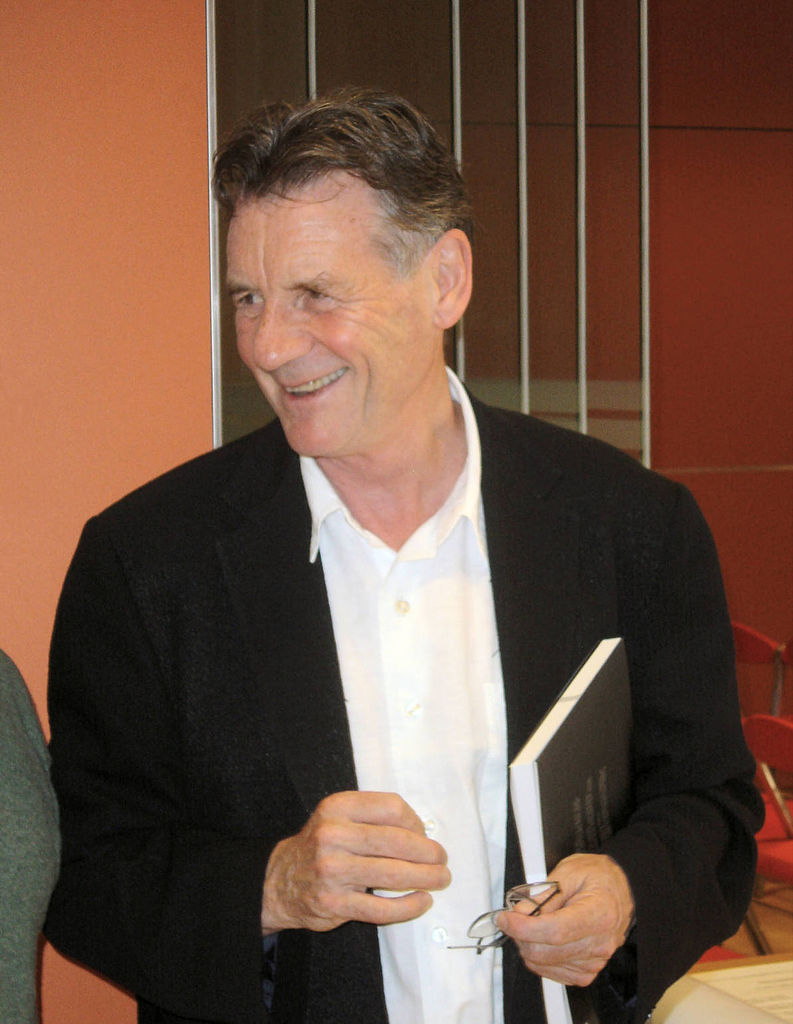
ไมเคิล เพลิน

กล่องข้อมูล ชีวประวัติ|honorific_prefix=เซอร์|name=ไมเคิล เพลิน|image=Michael Palin.jpg|caption=เพลินในเตรนโต อิตาลี เมื่อปี ค.ศ. 2005|birth_name=ไมเคิล เอ็ดเวิร์ด เพลิน|birth_date=|birth_place=แรนมอร์, เชฟฟีลด์, เวสต์ไรดิงออฟยอร์กเชอร์, อังกฤษ|nationality=อังกฤษ|alma_mater=วิทยาลัยเบรสโนส (ออกซฟอร์ด) (ศิลปศาสตรบัณฑิต)|spouse=|known_for=|occupation=|years_active=ค.ศ. 1965–ปัจจุบัน|website=|children=3 คน
เซอร์ไมเคิล เอ็ดเวิร์ด เพลิน (; เกิด 5 พฤษภาคม ค.ศ. 1943) เป็นนักแสดงตลก นักแสดง นักเขียน และนักแสดงโทรทัศน์ชาวอังกฤษ เขาเป็นสมาชิกกลุ่มตลกมอนตีไพธัน ตั้งแต่ ค.ศ. 1980 เขาได้ผลิตสารคดีการท่องเที่ยวจำนวนมาก
หมวดหมู่:บุคคลที่เกิดในปี พ.ศ. 2486
หมวดหมู่:บุคคลที่ยังมีชีวิตอยู่
หมวดหมู่:นักแสดงอังกฤษ
หมวดหมู่:ผู้ได้รับเครื่องราชอิสริยาภรณ์ซีบีอี
หมวดหมู่:นักจดบันทึกประจำวันชาวอังกฤษ
หมวดหมู่:ชาวอังกฤษเชื้อสายไอริช
หมวดหมู่:พิธีกรชาวอังกฤษ
หมวดหมู่:บุคคลจากเชฟฟีลด์
หมวดหมู่:นักแสดงชายชาวอังกฤษในศตวรรษที่ 20
หมวดหมู่:นักแสดงชายชาวอังกฤษในศตวรรษที่ 21
หมวดหมู่:นักแสดงภาพยนตร์ชายชาวสหราชอาณาจักร
หมวดหมู่:เซอร์